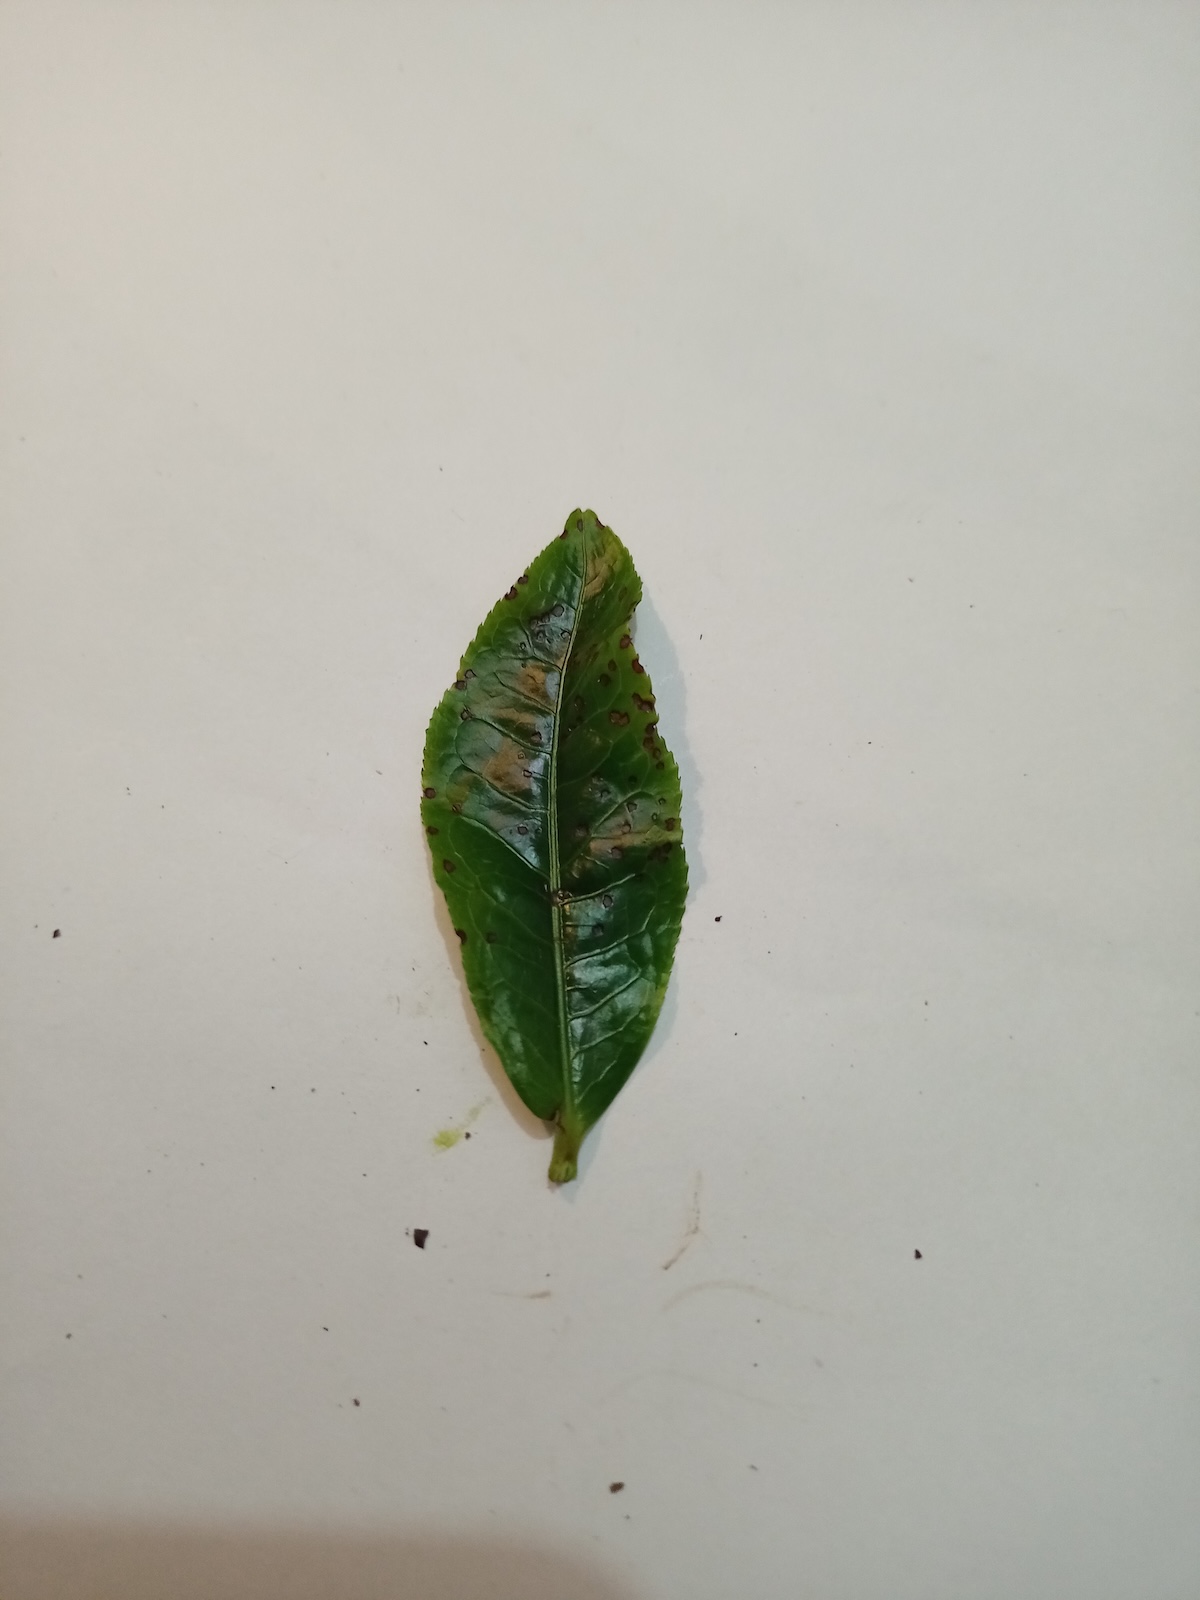
Label: Helopeltis